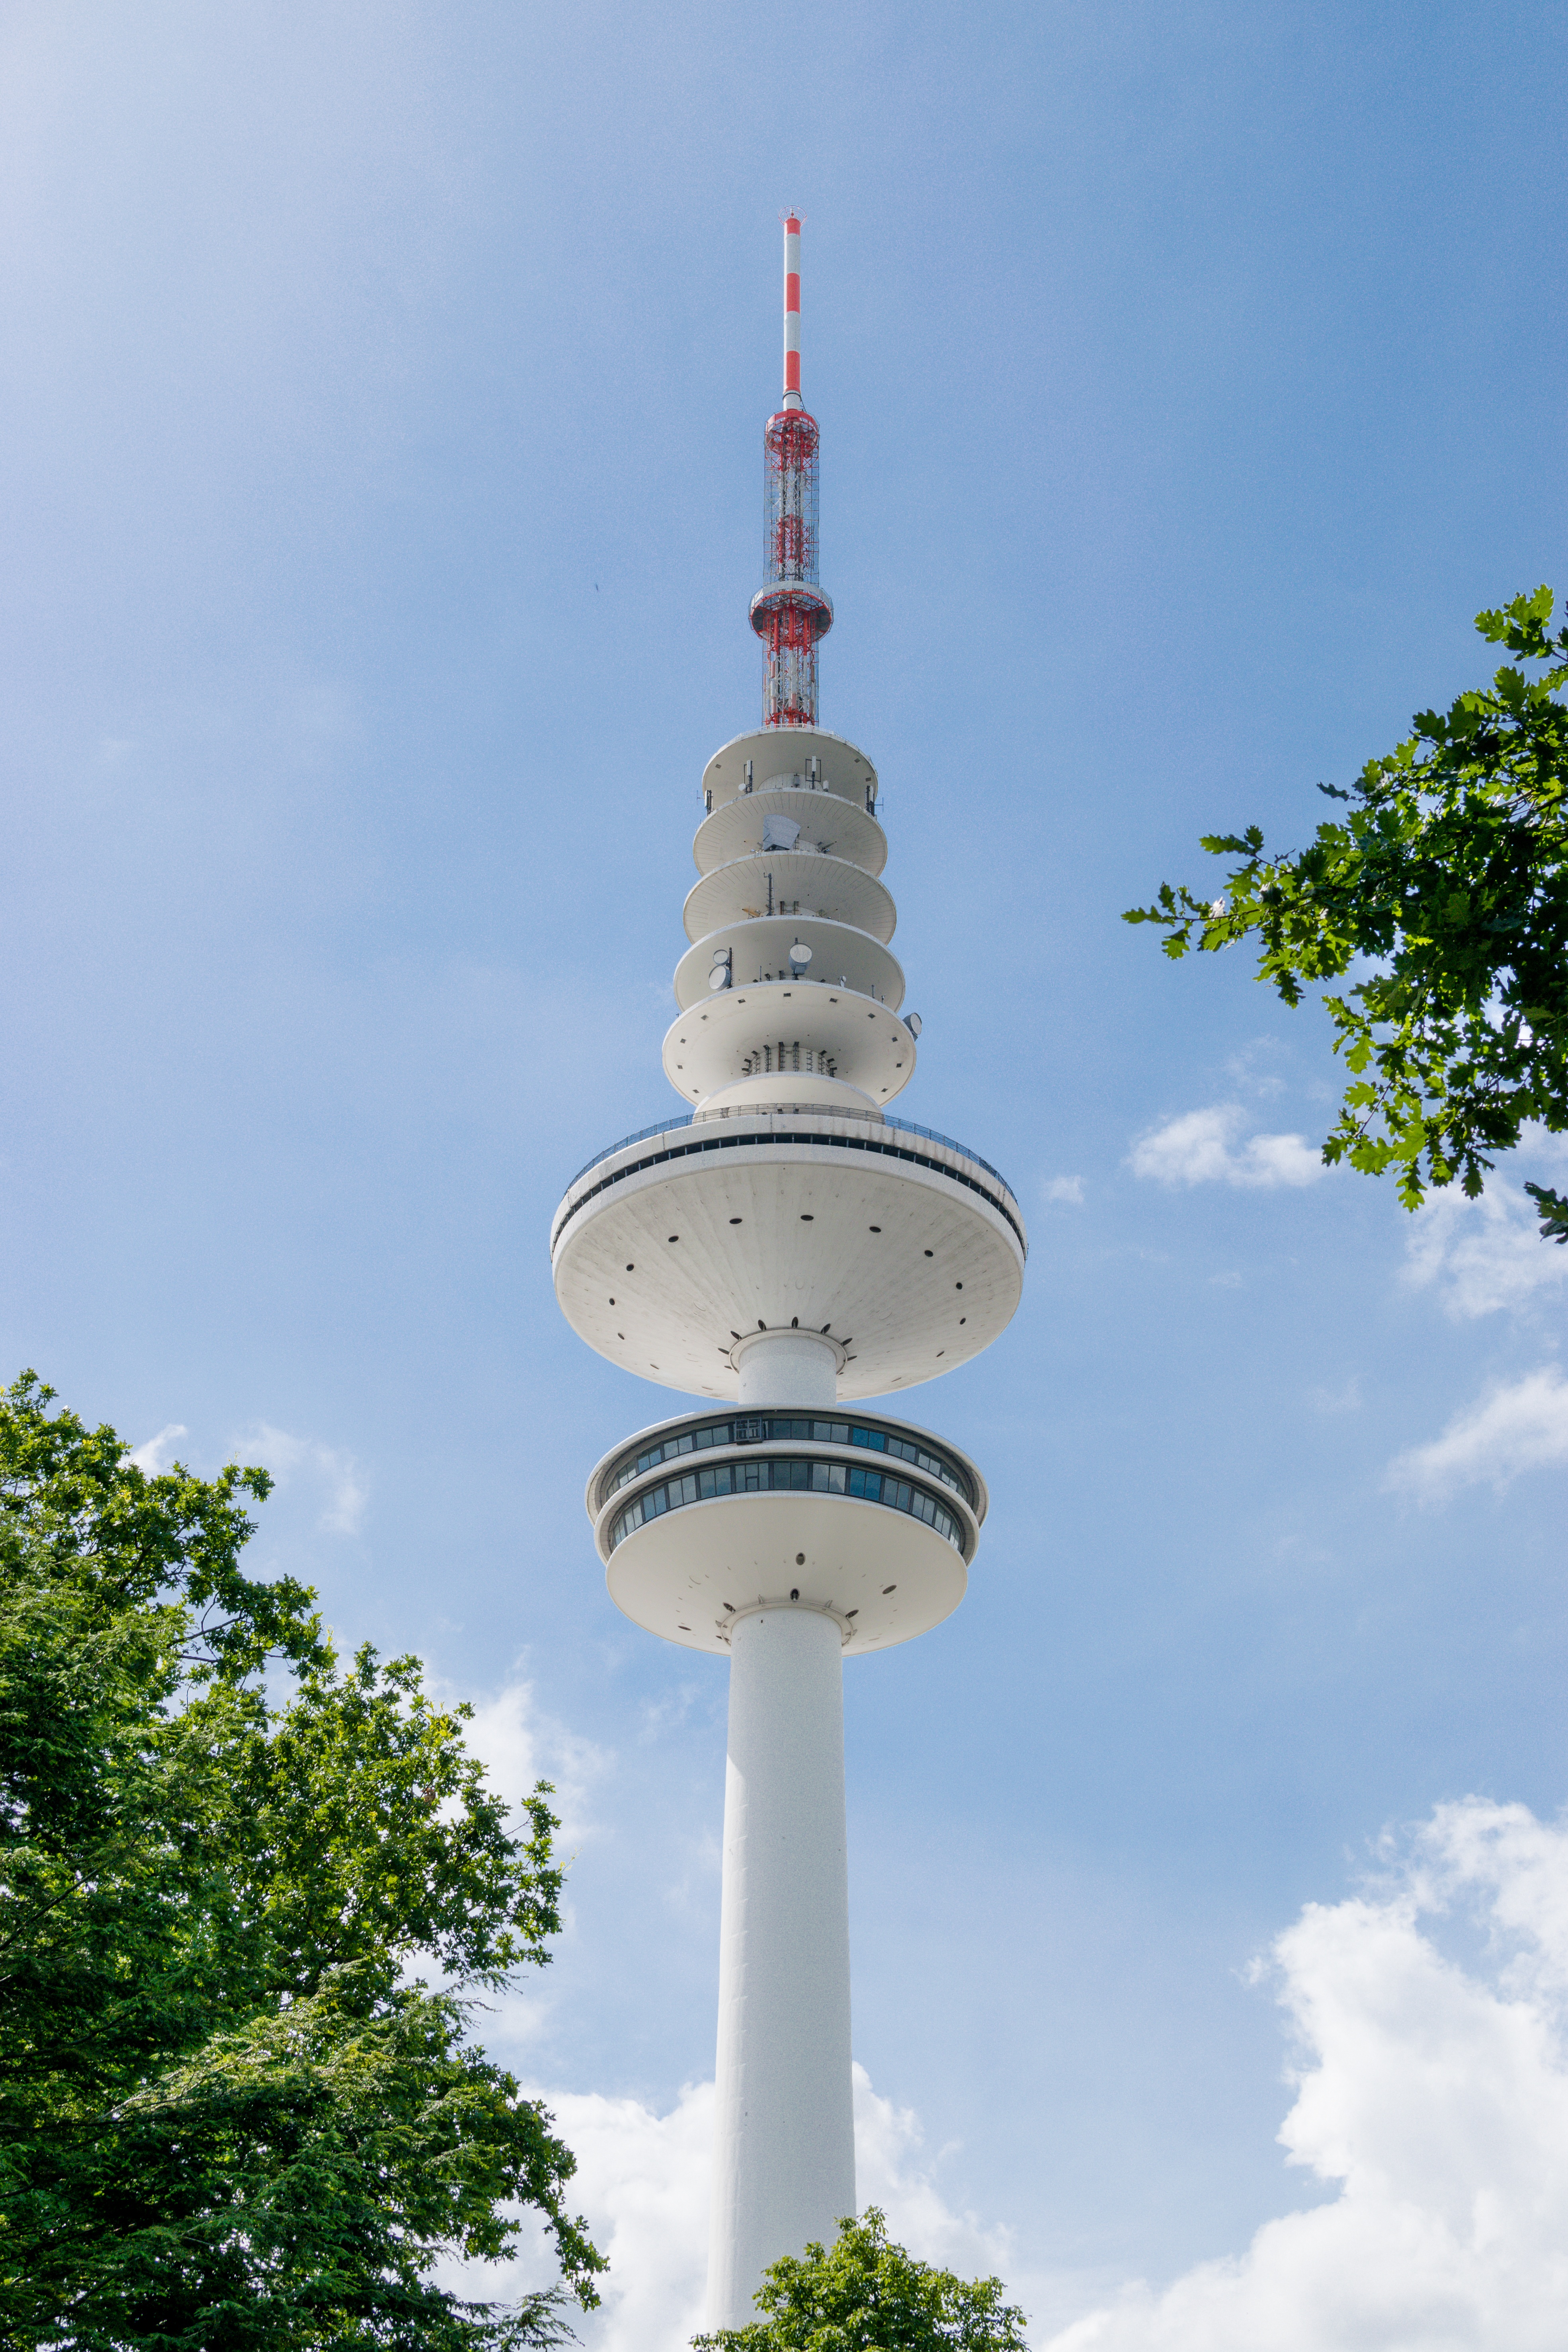
tower, landmark, water tower, control tower